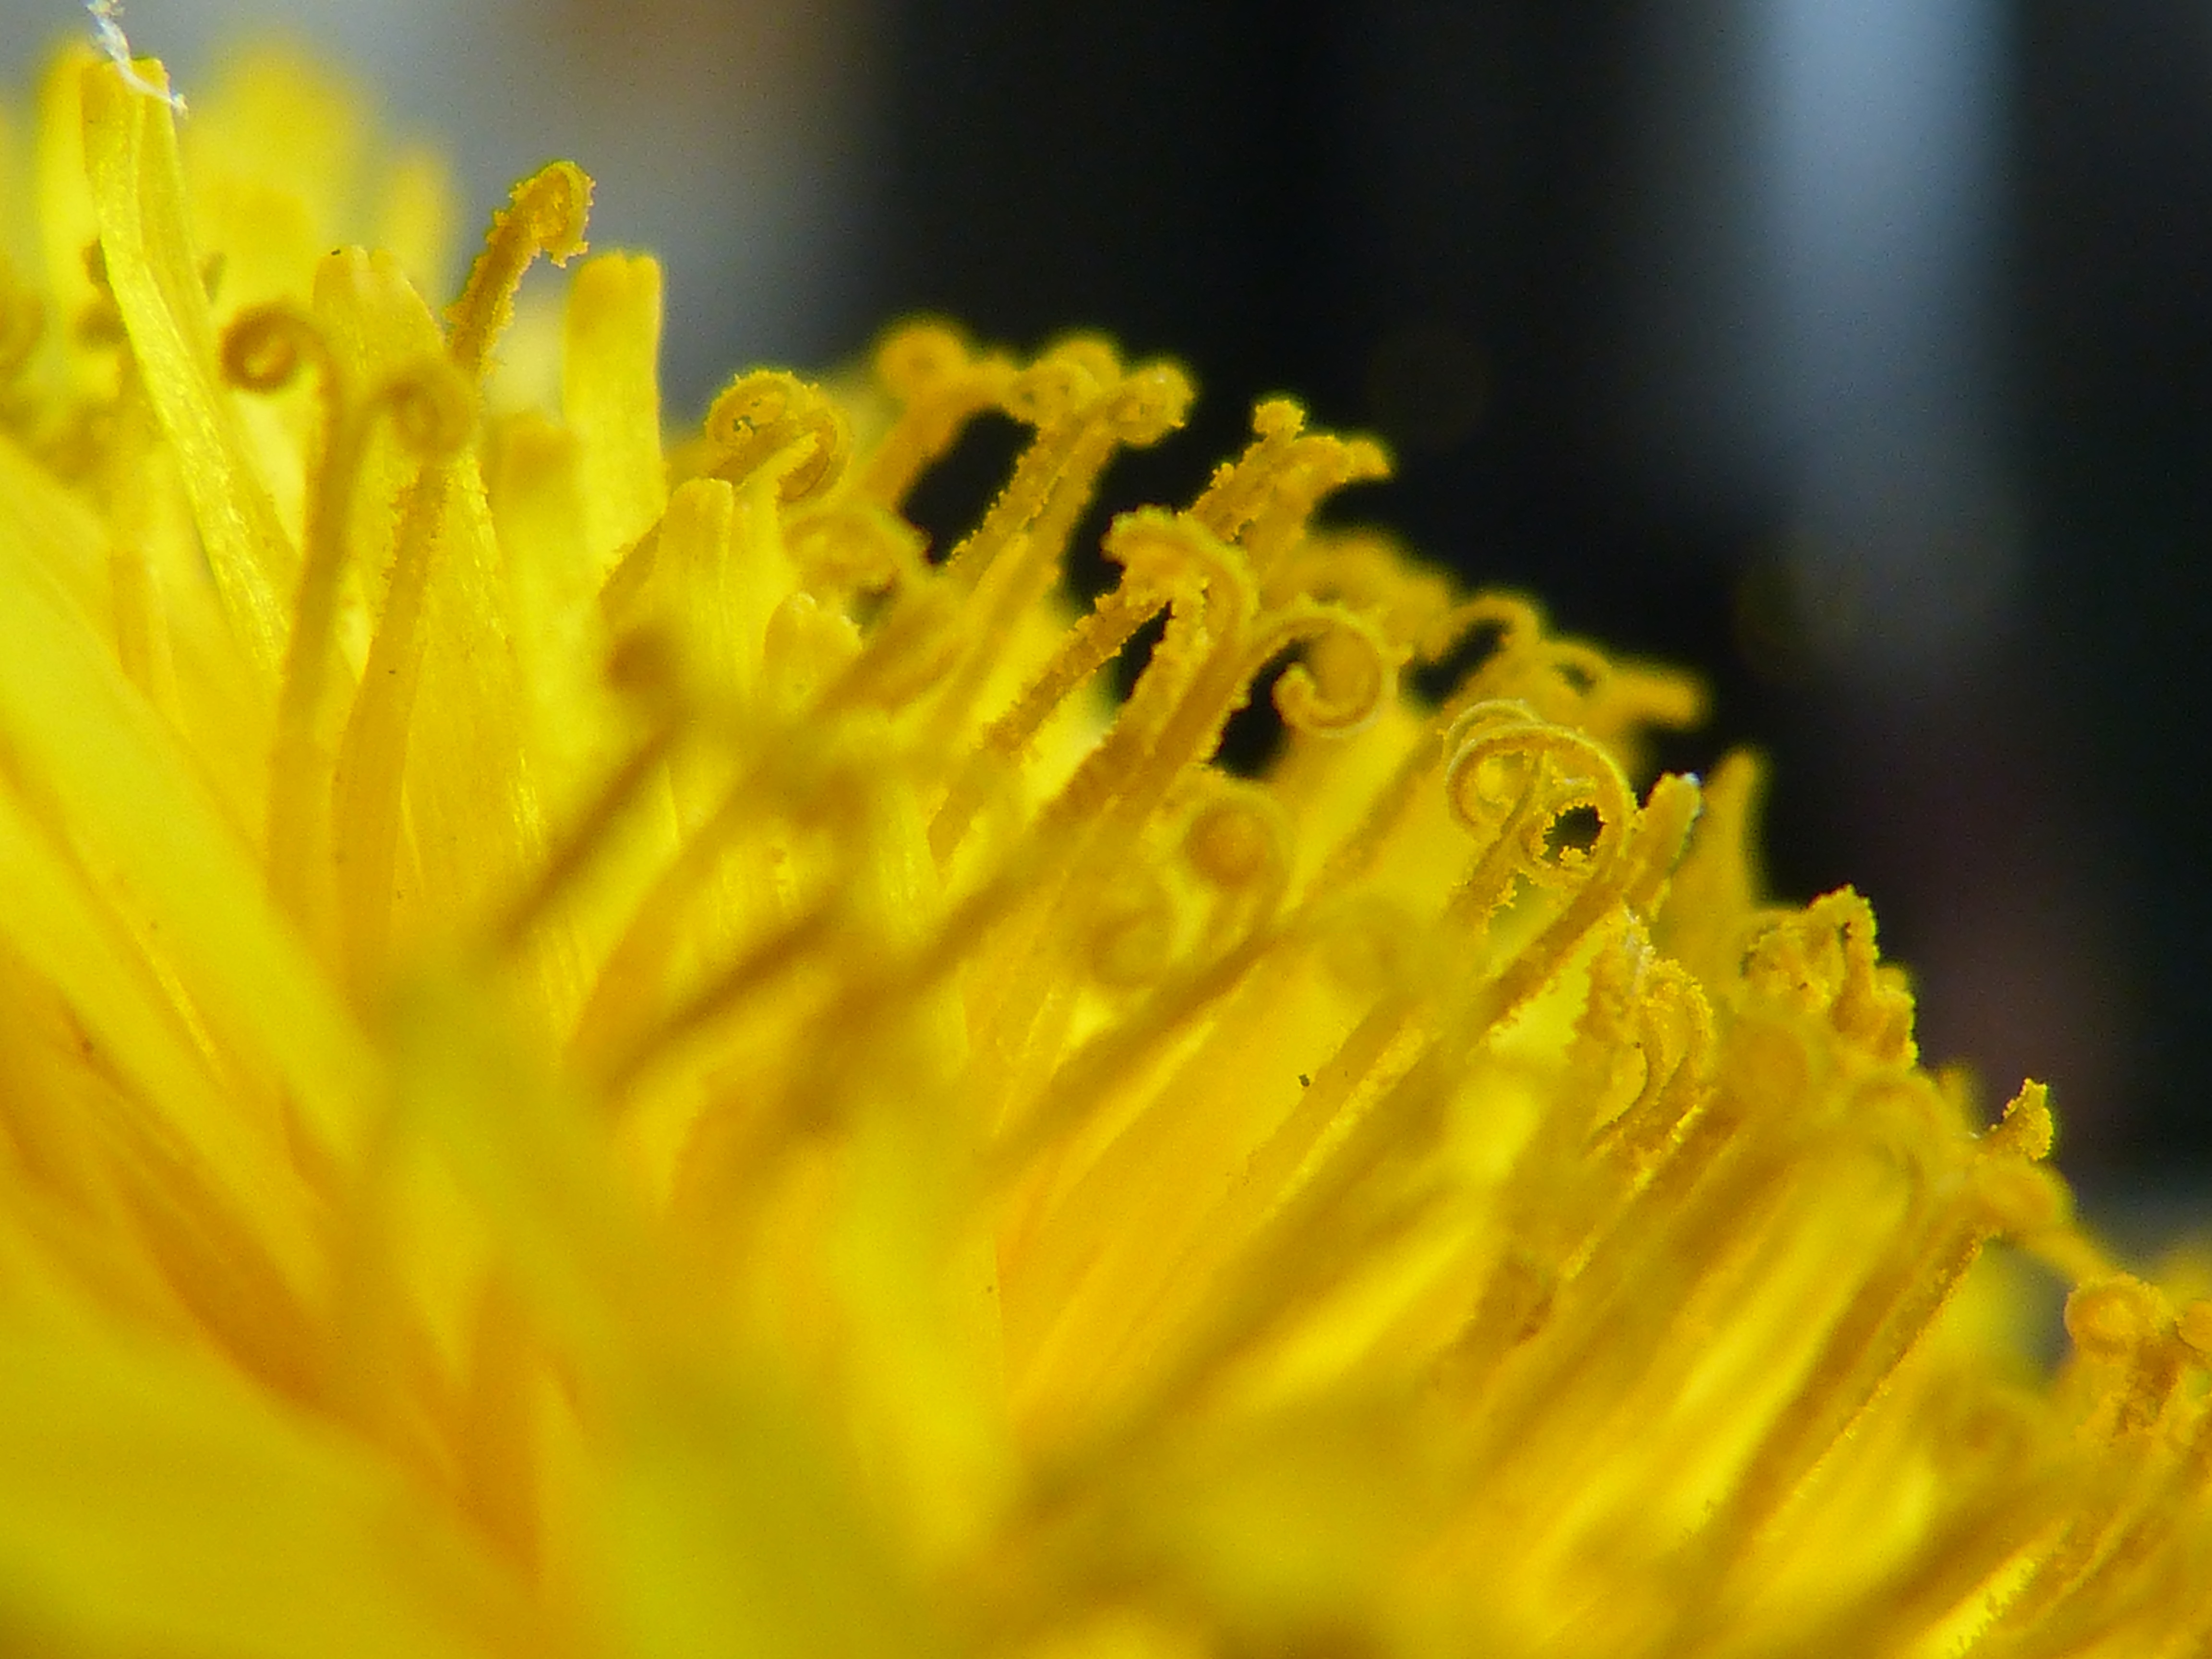
nature, blossom, plant, photography, meadow, dandelion, sunlight, leaf, flower, petal, bloom, pollen, stamp, macro, yellow, close, flora, wild flower, wildflower, close up, pointed flower, buttercup, macro photography, flowering plant, daisy family, plant stem, land plant